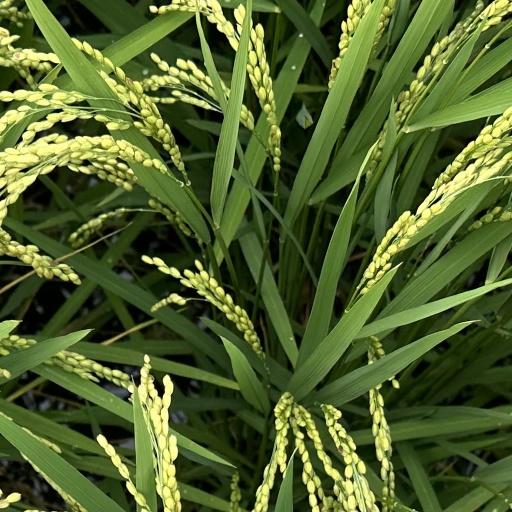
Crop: rice